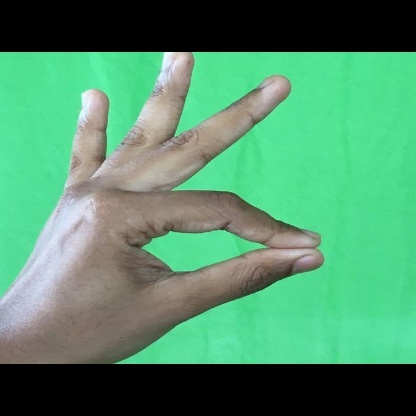
Mudra: Hamsasyam